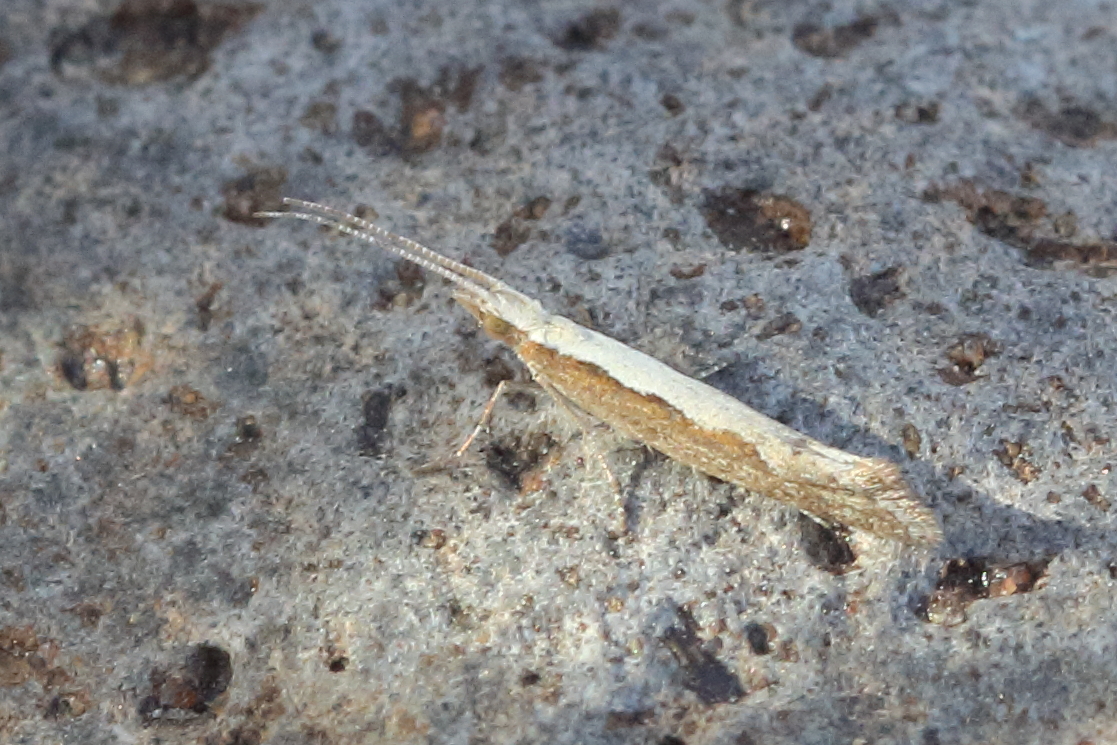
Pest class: diamondback_moth